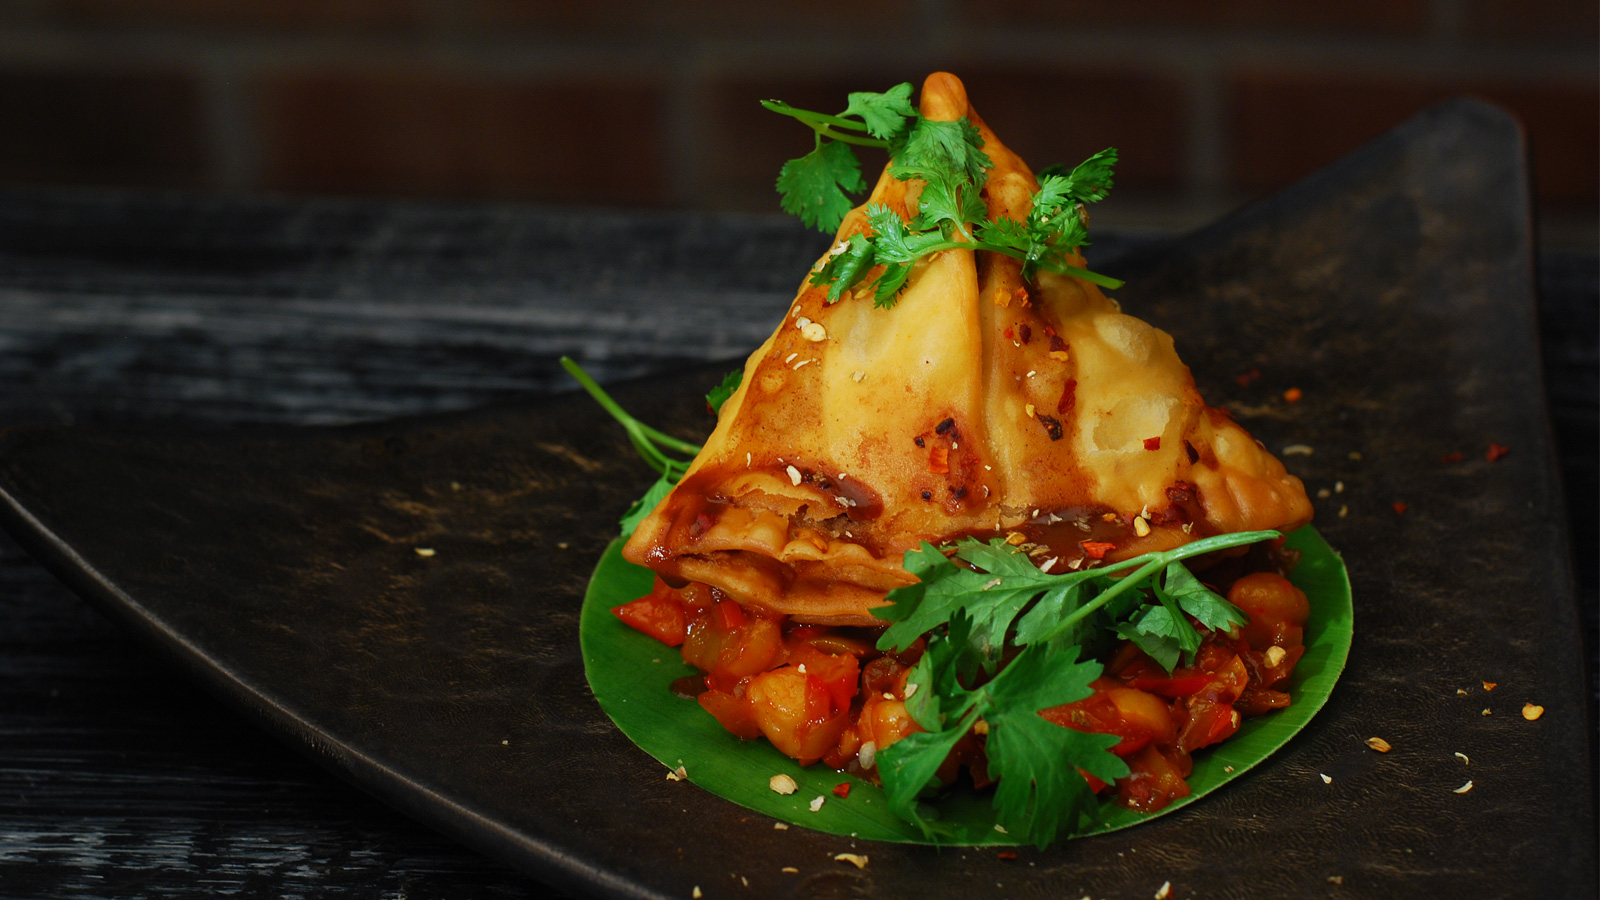
Dish: samosa